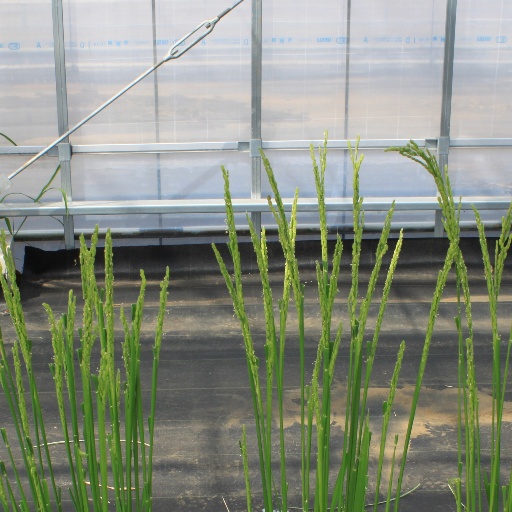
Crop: rice